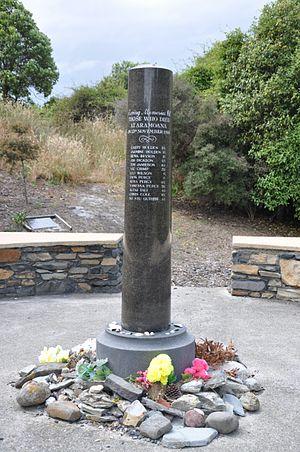
Mémorial de Aramoana
Le massacre d'Aramoana est un fait divers survenu les 13 et 14 novembre 1990 dans le village côtier d'Aramoana en Nouvelle-Zélande. Un des citoyens de cette communauté, David Gray, un chômeur collectionneur d'armes, tua 13 personnes, avant d'être abattu par les forces de police.